The Borough FC

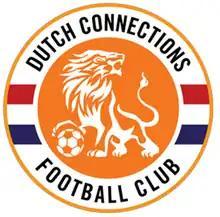
Dutch Connections FC

In 2011, Dutch Connections FC was founded as a youth soccer club by former Canadian national team player Andrew Ornoch and former Dutch player Jörg van Nieuwenhuijzen, who were previously teammates at Dutch club Heracles Almelo. The club has been successful at youth level, winning the 2021 U13 and 2023 U15 Ontario Cup titles. The club has organized several camps with Dutch club Feyenoord's academy.